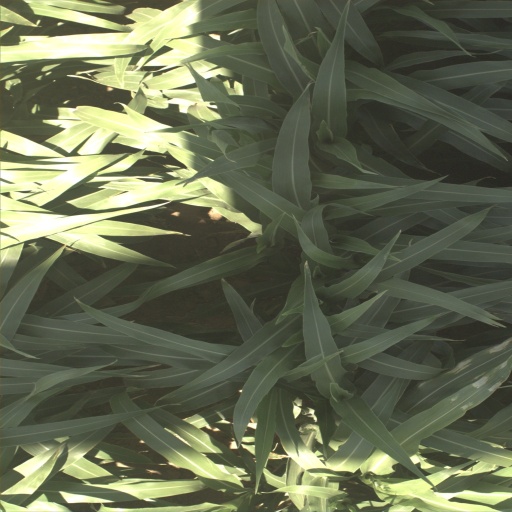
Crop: sorghum